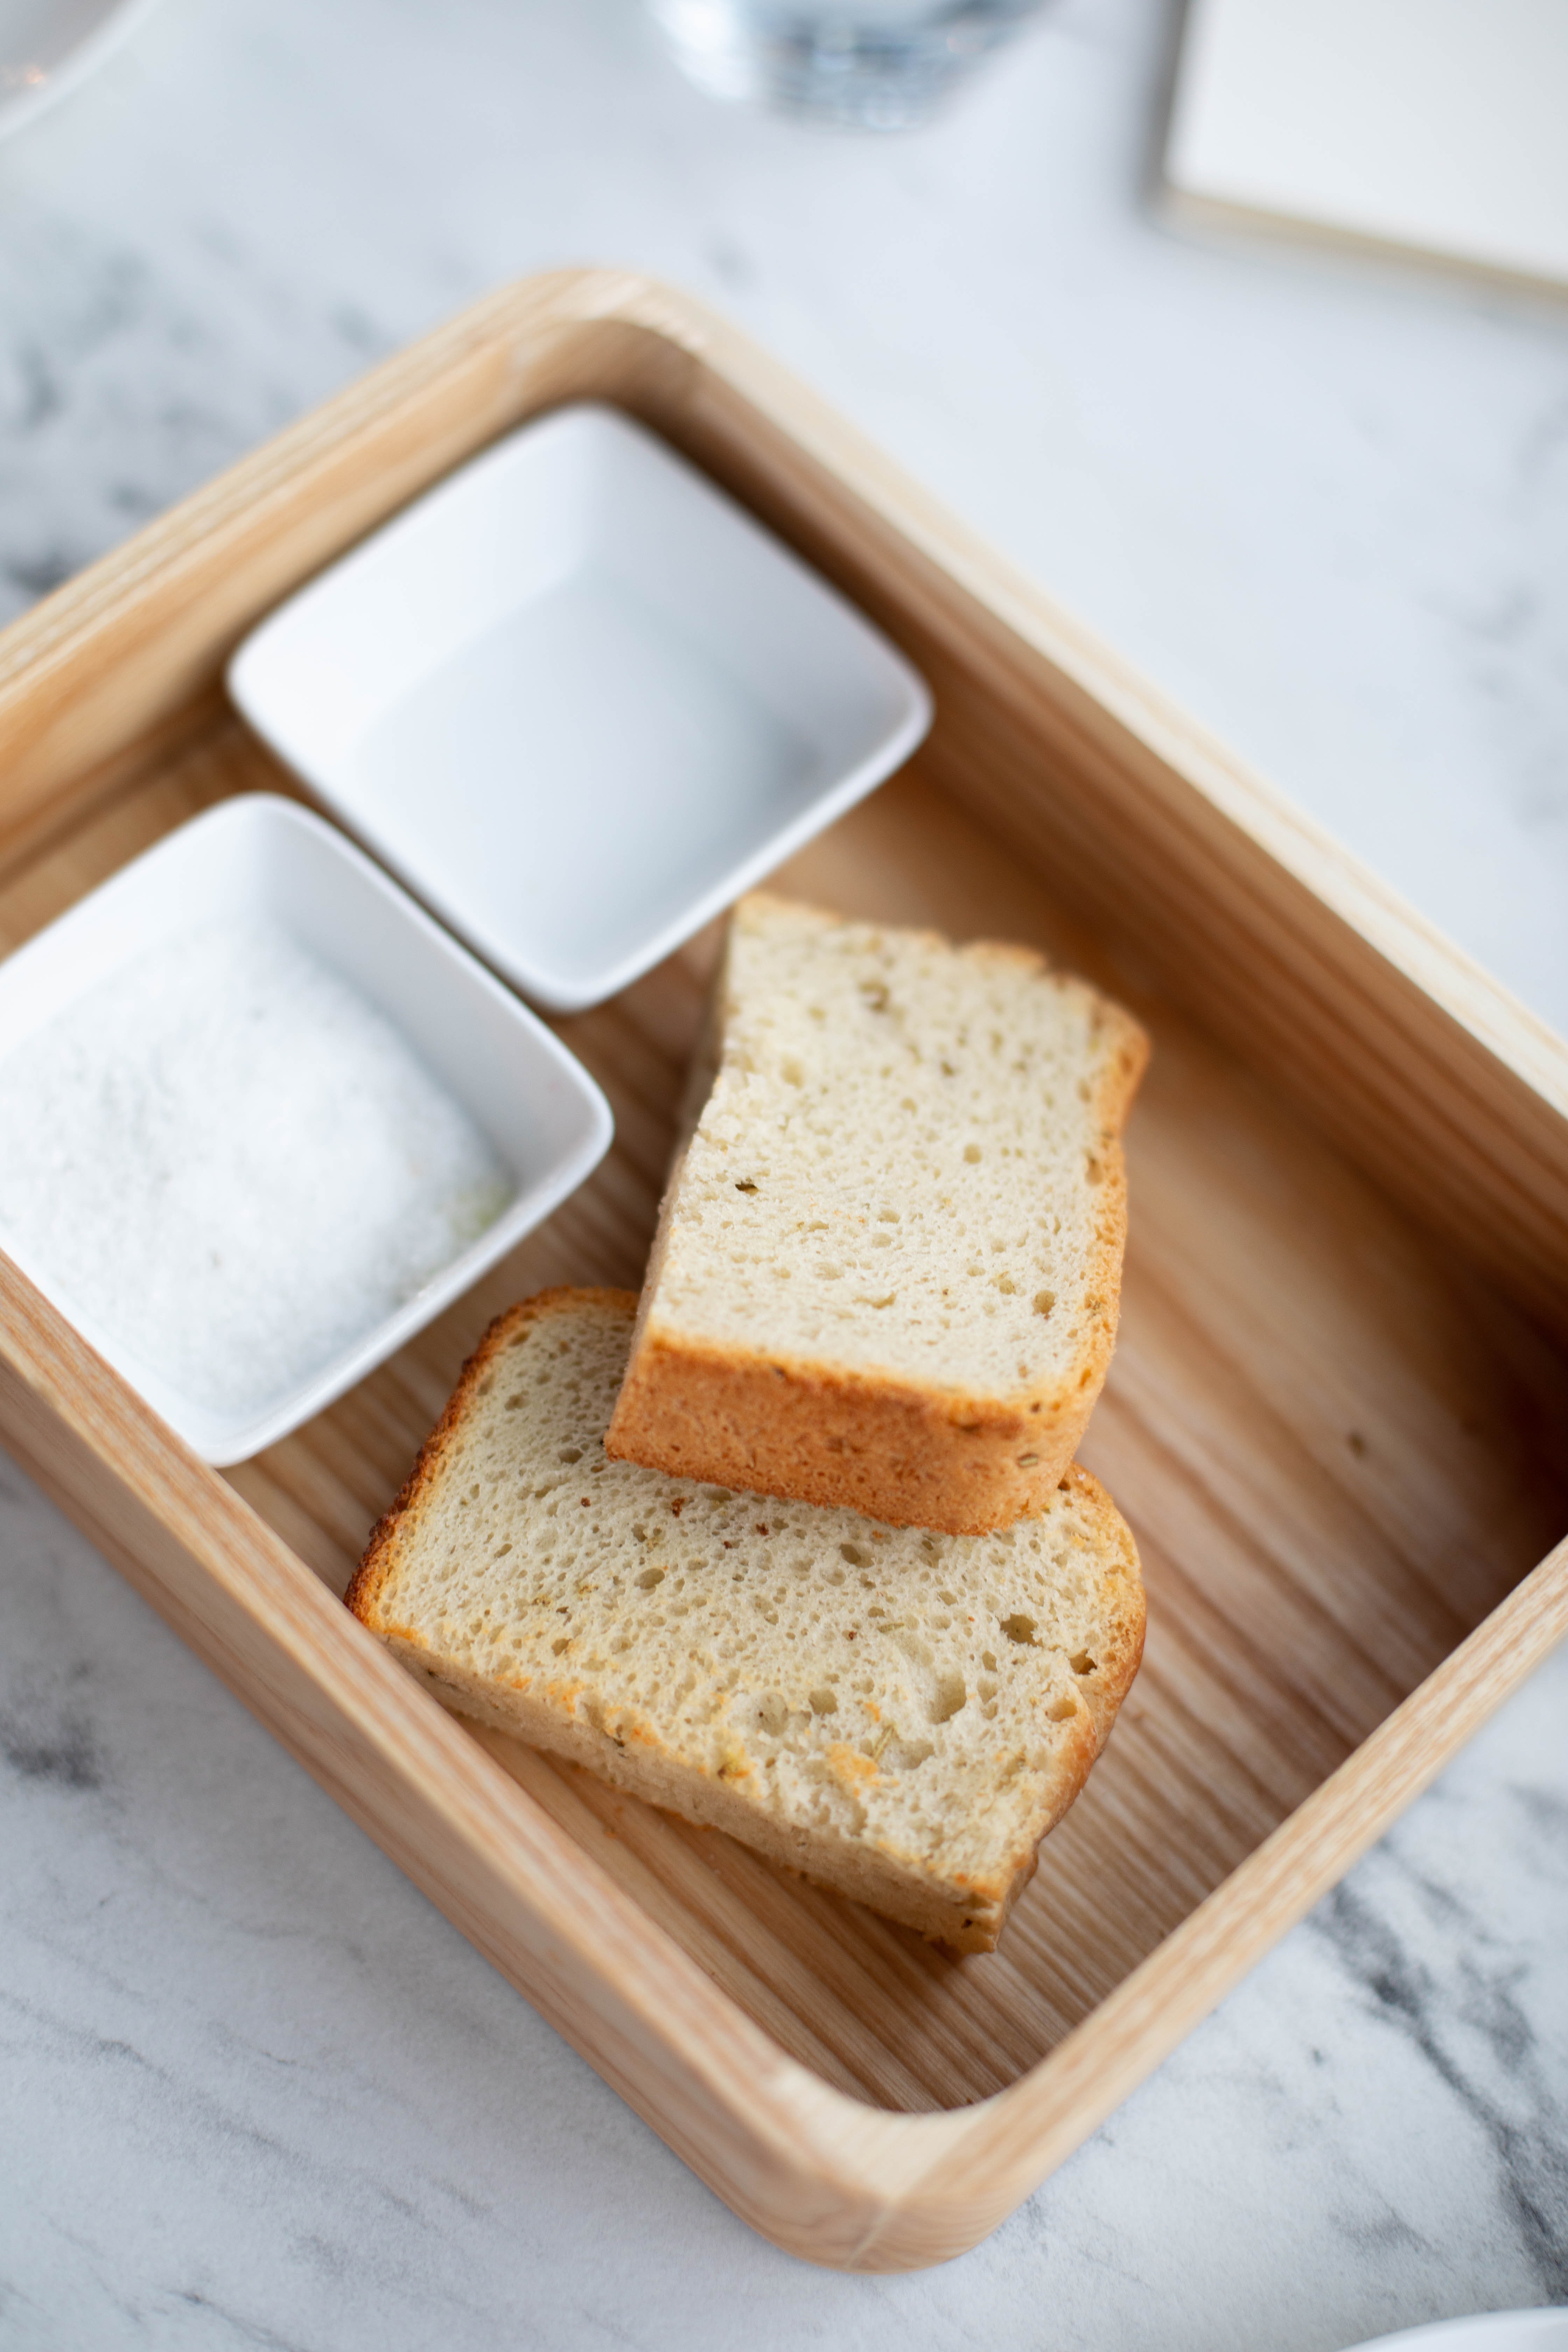
food, tableware, sliced bread, ingredient, recipe, plate, cuisine, rectangle, dish, dishware, wood, baked goods, serveware, gluten, produce, bread, graham bread, finger food, brown bread, baking, comfort food, loaf, whole wheat bread, potato bread, platter, tray, dairy, breakfast, vegan nutrition, wood stain, white bread, snack, meal, serving tray, vegetarian food